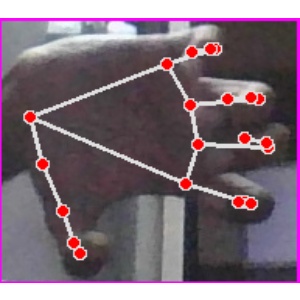
अक्षर: त